British Empire in World War II

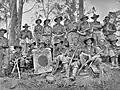
Australian soldiers in Borneo with a captured Japanese flag

In December 1941, Japan launched, in quick succession, attacks on British Malaya, the United States naval base at Pearl Harbor, and Hong Kong.